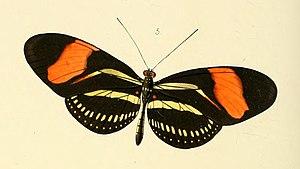
Heliconius hermathena est un insecte lépidoptère appartenant à la famille des Nymphalidae, à la sous-famille des Heliconiinae et au genre Heliconius.